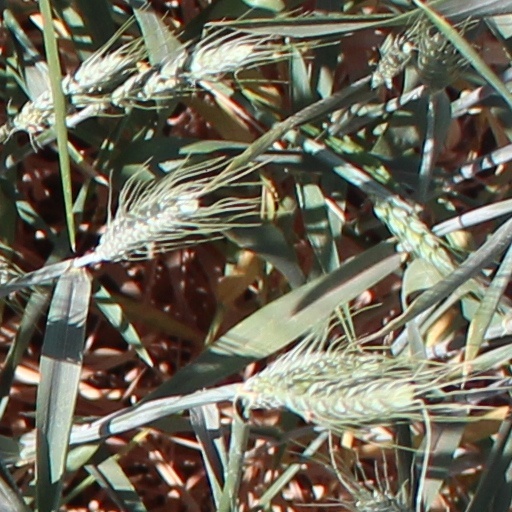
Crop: wheat